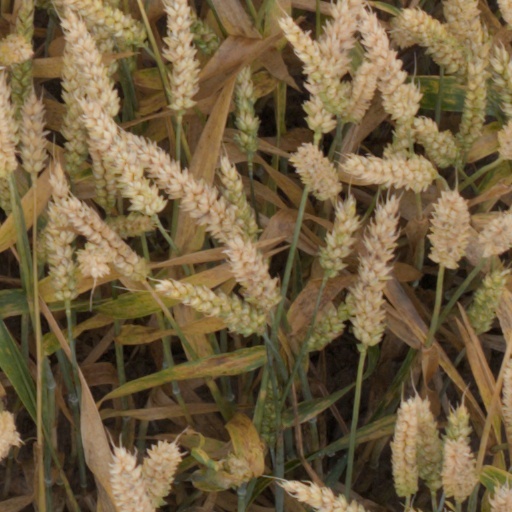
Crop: wheat